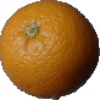
Label: Orange 1